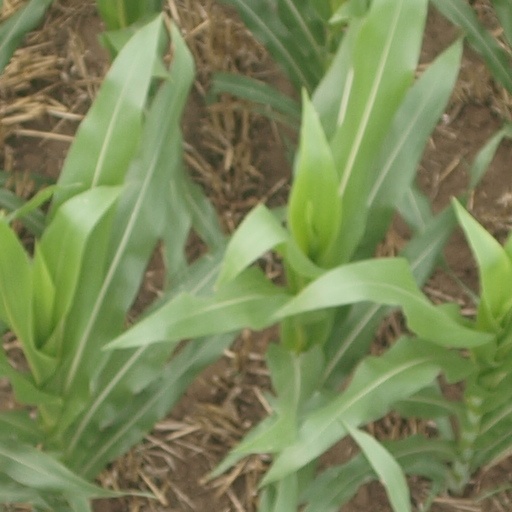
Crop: maize; corn